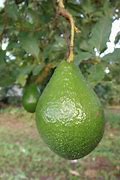
Label: Avocado